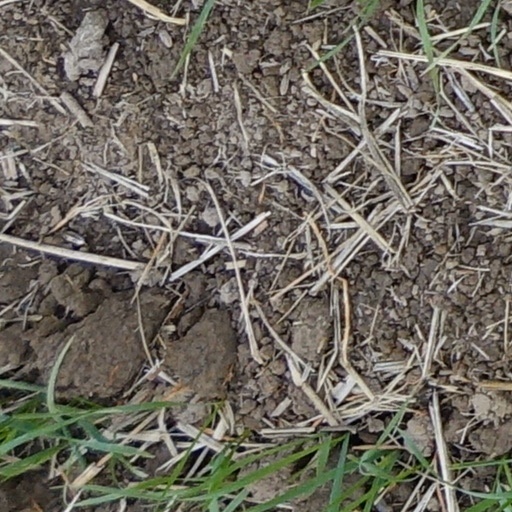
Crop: wheat